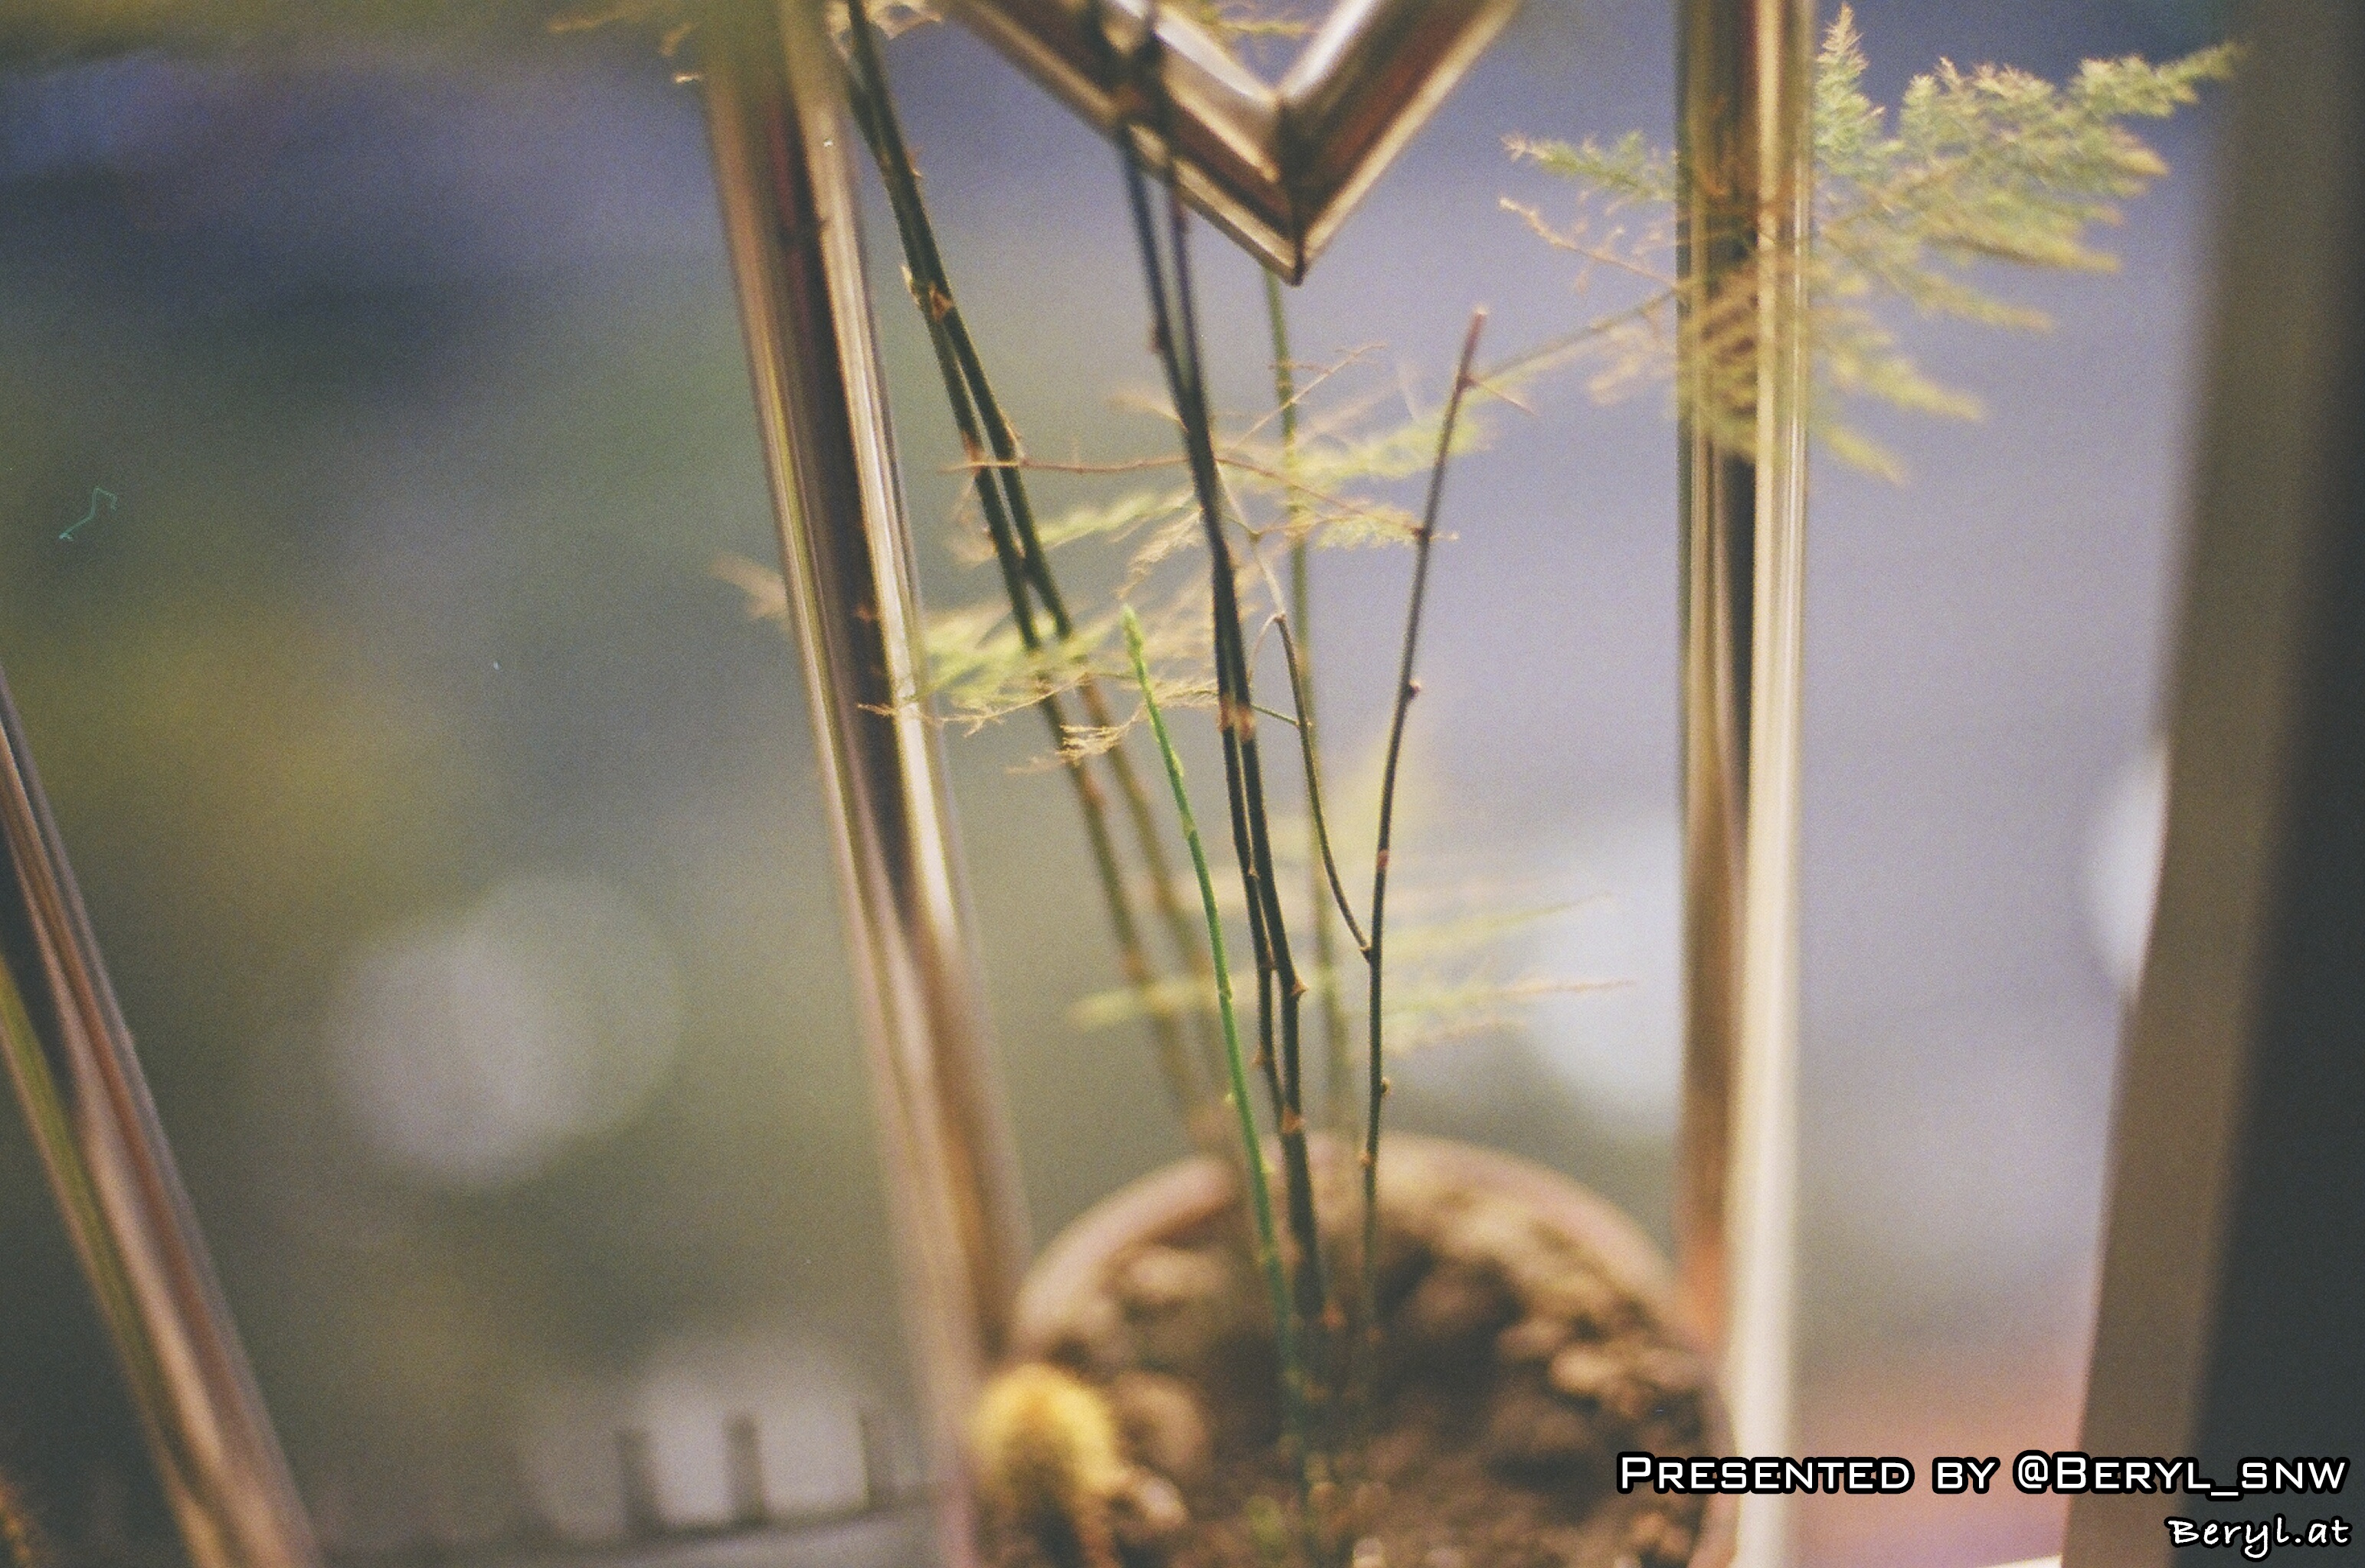
branch, people, plant, girl, sun, sunlight, morning, leaf, flower, glass, dawn, film, green, flora, close up, kodak, macro photography, grass family